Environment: real
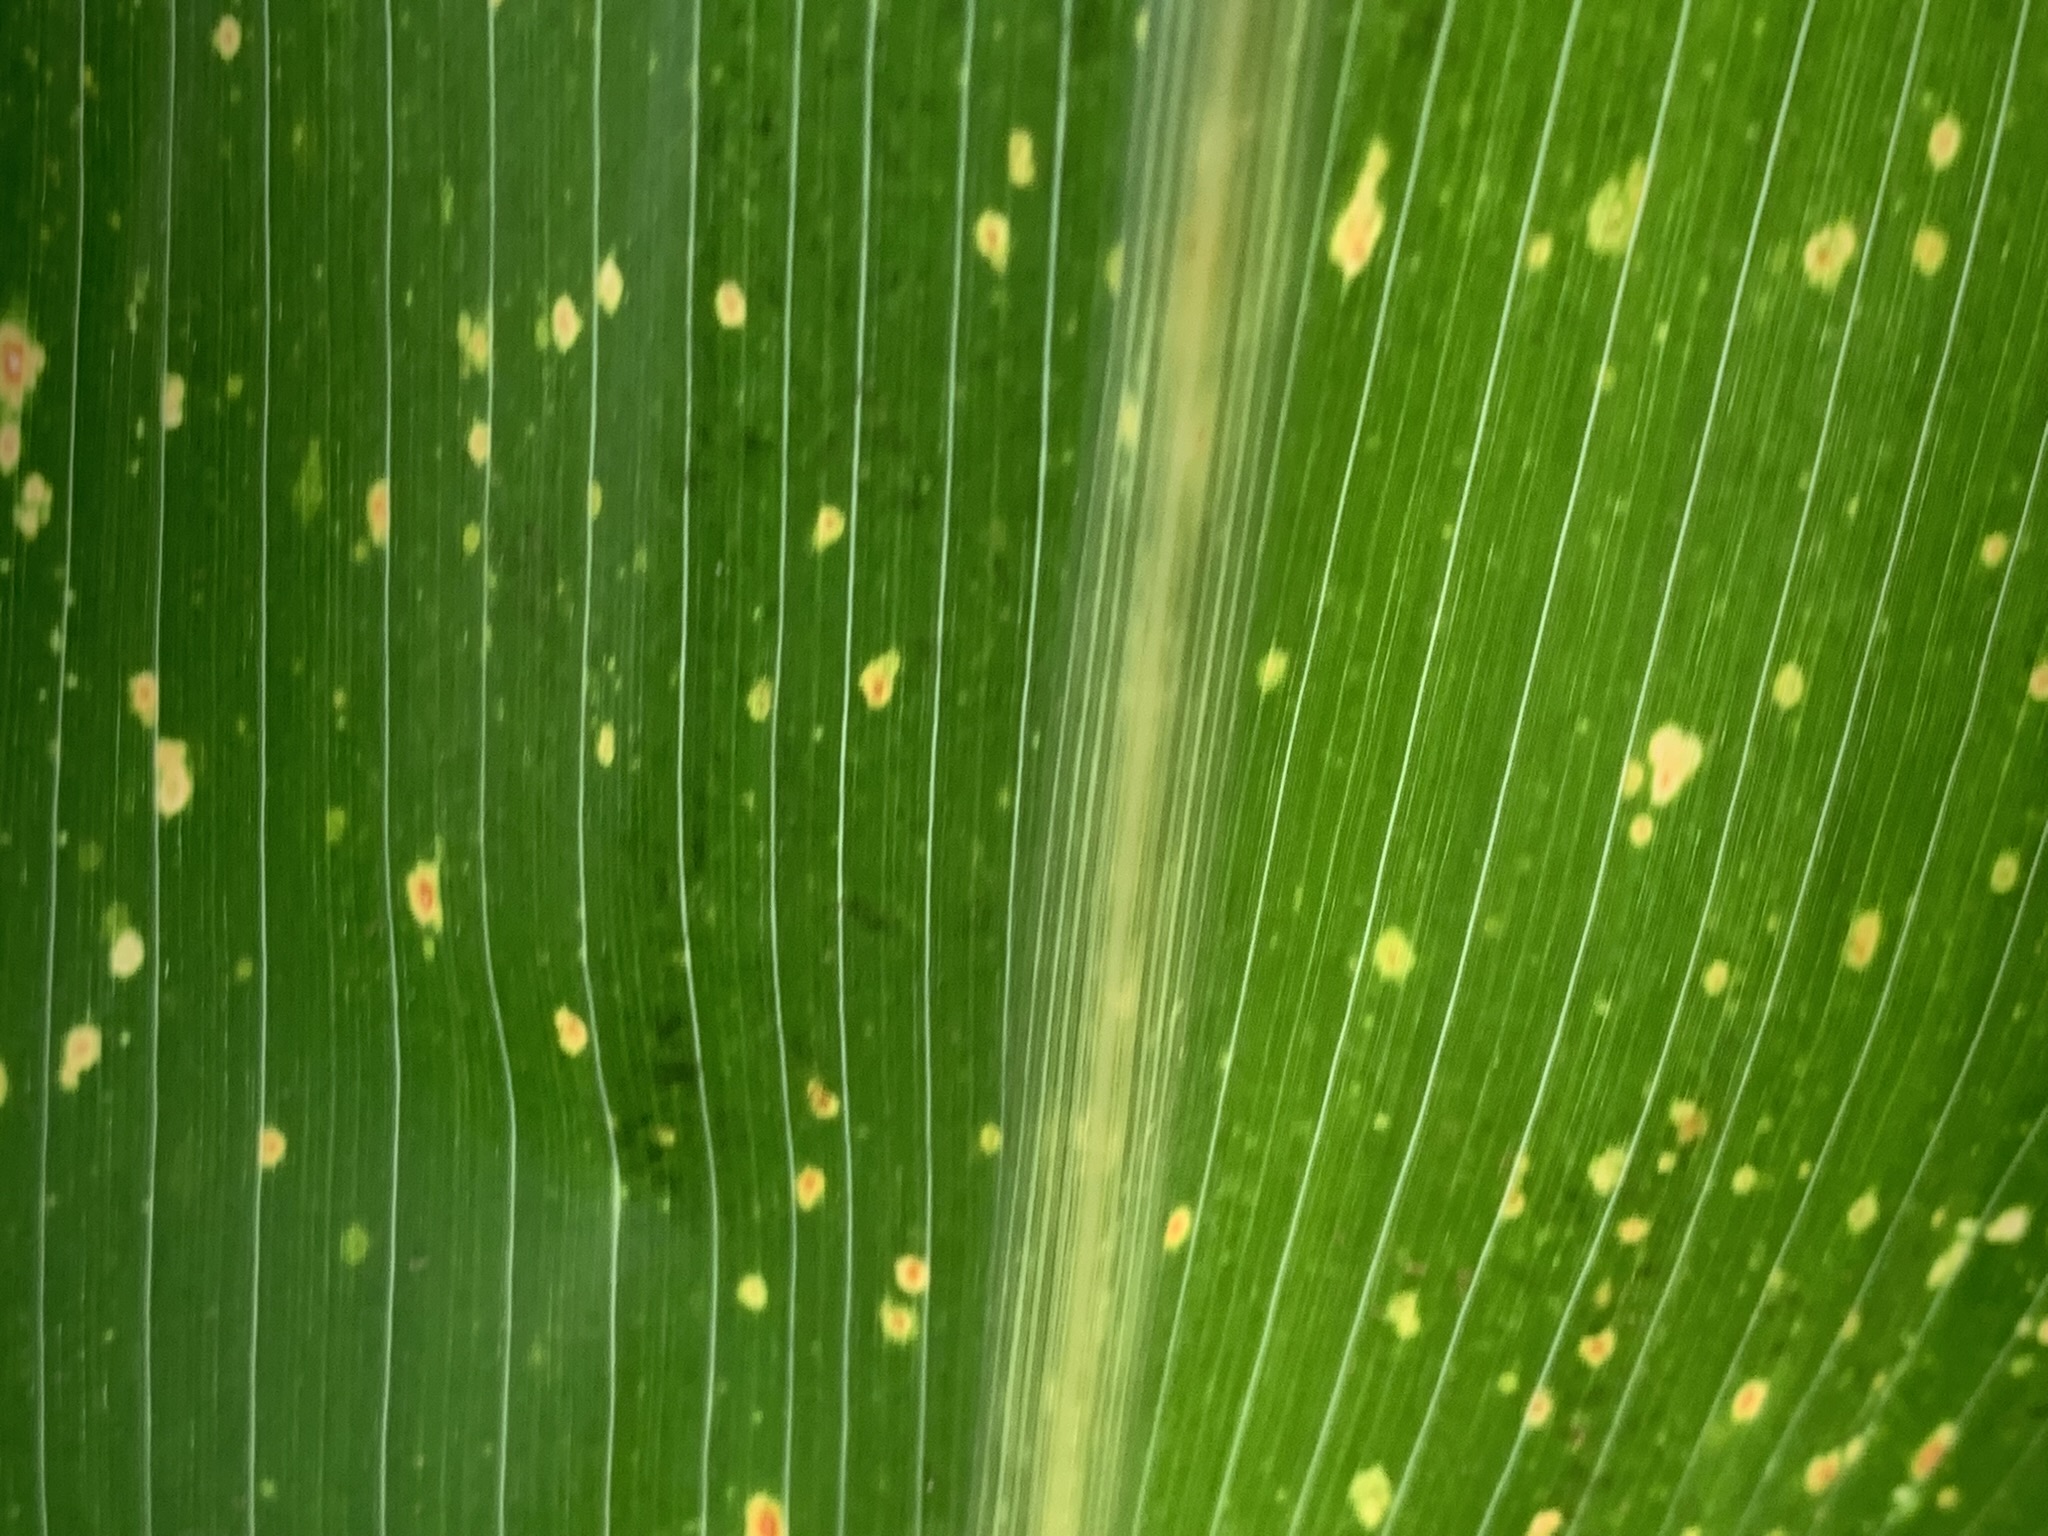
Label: lethal_necrosis